Insane Clown Poppy

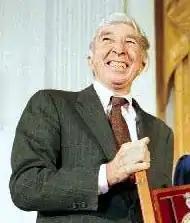
John Updike liked being on the show and tried not to laugh in the recording.

The episode has received negative reviews from critics. Colin Jacobson of DVD Movie Guide gave the episode a negative review saying "After two pretty good shows, Season 12 encounters mediocrity with “Poppy”. At no point does the program become poor, but it just lacks many real laughs. Outside of some amusing book fair cameos, this one fails to deliver much zing, and it tends to drag." Mark Naglazas of "The West Australian" called the episode "disappointing". He remarked that it and "A Tale of Two Springfields" (which premiered the same night in Australia) were "so surreal they would have Salvador Dalí scratching his head". However, he identified John Updike's guest appearance as an example of "sophisticated comedy". "The Daily Telegraph" said, "The episode gets lost in a quagmire of guest stars. The names range from the sublime to the ridiculous, or to be exact, from Pulitzer Prize-winning author John Updike to actor Drew Barrymore. The script seems designed only to fit in as many big names as possible. Oh for the days when it was the other way round and guest stars fitted in with the script." Judge Mac McEntire of DVD Verdict said the best moment in "Insane Clown Poppy" was Fat Tony and the violin.